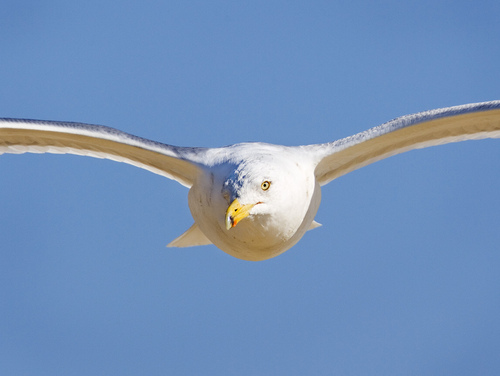
this particular bird is all white with a yellow beak.
a medium sized bird that is all white and has a yellow pointed bill
this is a white bird with yellow eyes and a large pointy beak.
this large bird is completely white with only a few black feathers on it's wings and a rounded yellow bill and yellow eyes.
this is a mostly white bird with a golden yellow beak that has a black and red tip.
this bird is white and has a very short beak.
this bird has wings that are white and has a yellow bill
this bird is white in color, with a curved yellow beak.
a large white bird, with a flat tail, and a sharp yellow bill.
this bird has a pointed yellow bill, with yellow eyes, and a large wing span.
Species: Herring Gull